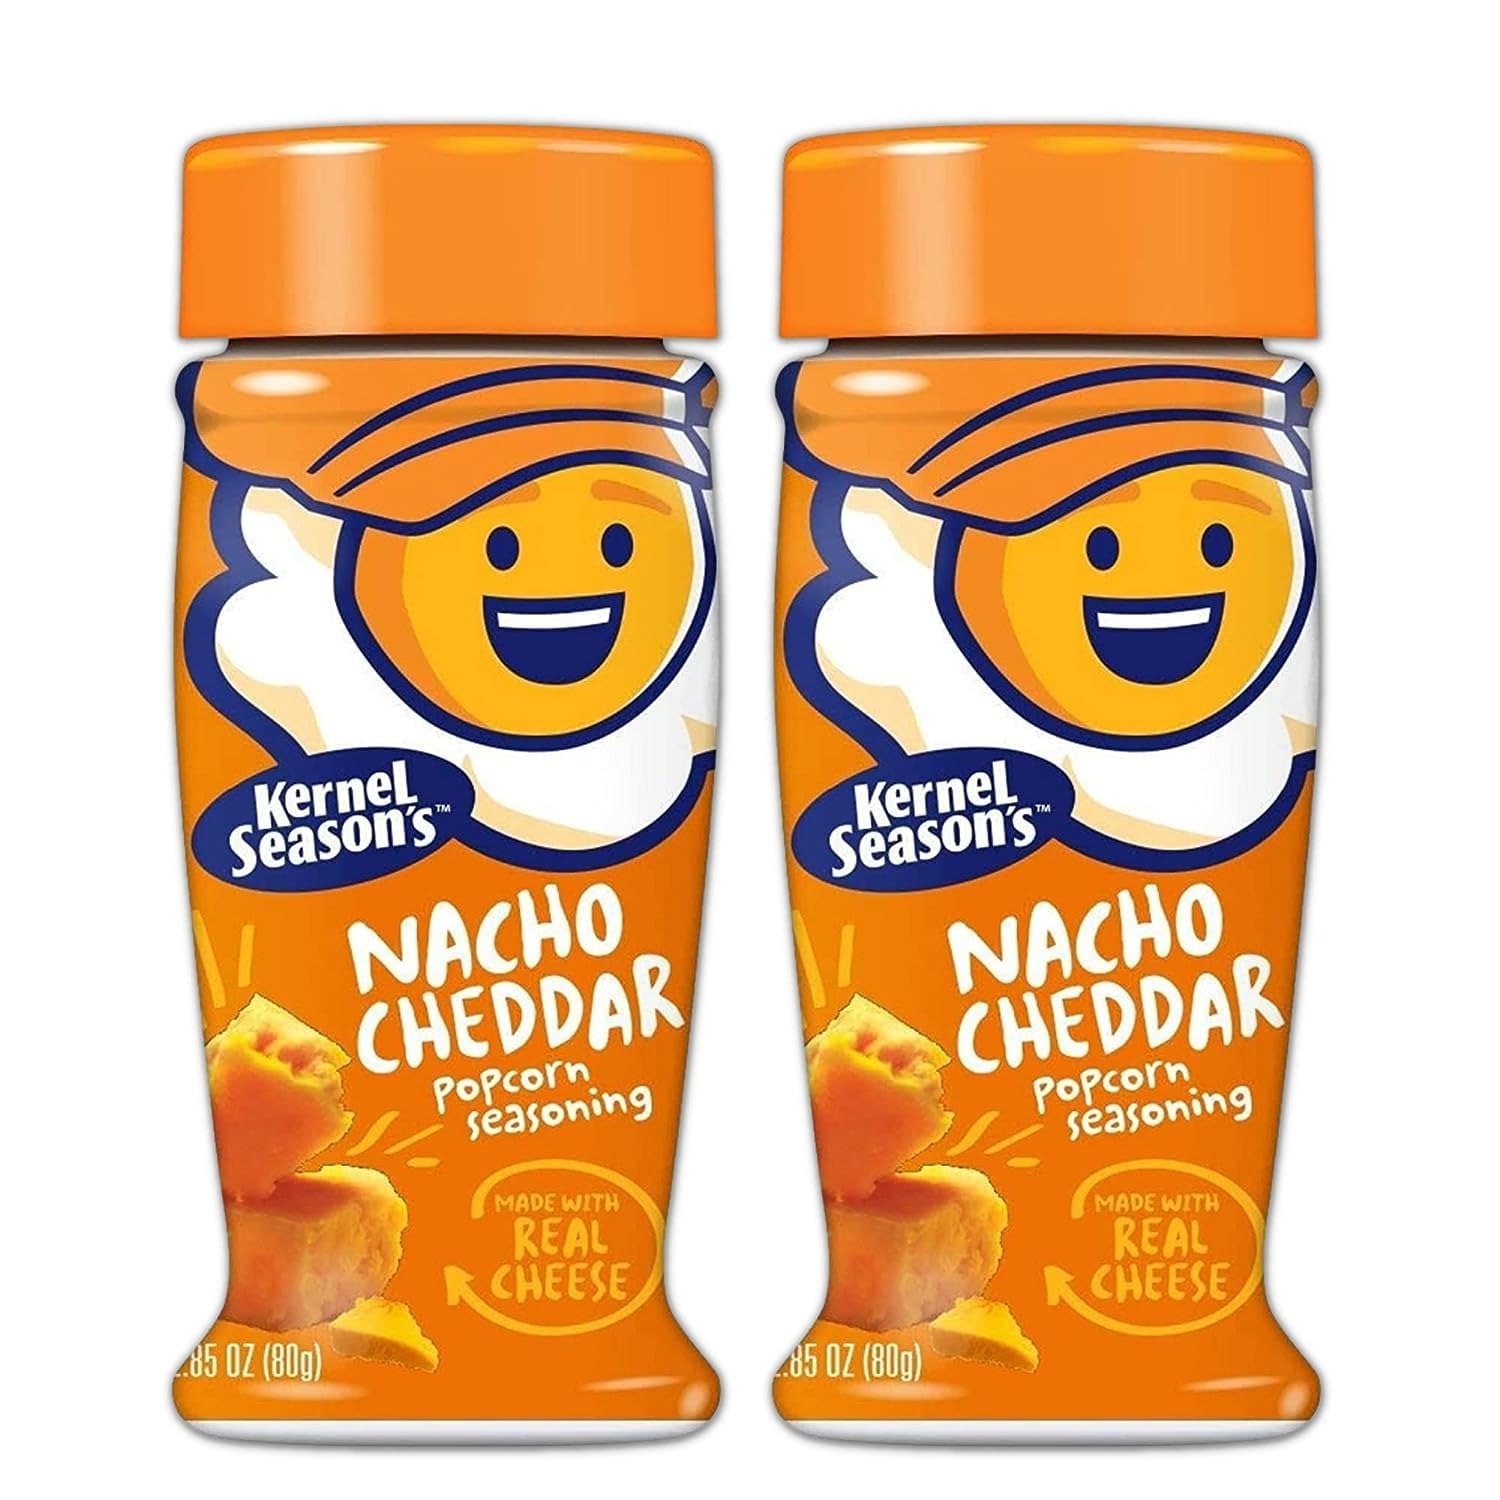
Item Name: Kernel Season's, Popcorn Seasoning, Nacho Cheddar, 2.85 Ounce (Pack of 2)
Value: 5.7
Unit: Ounce

Price: 13.99